B. J. Wilson

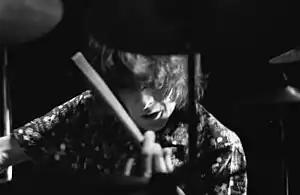

Barrie James Wilson (18 March 1947 – 8 October 1990) was an English rock drummer. He was best known as a member of Procol Harum for the majority of their original career from 1967 to 1977.